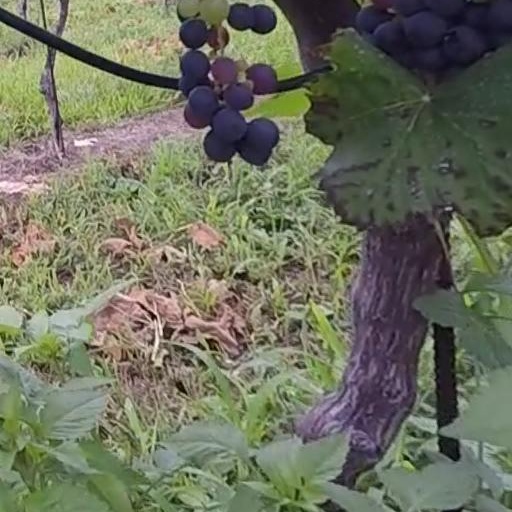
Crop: grape